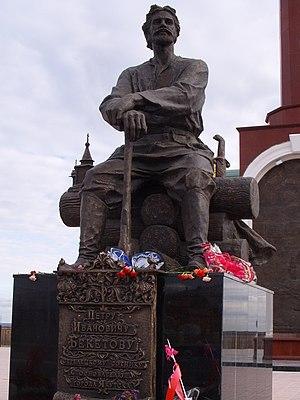
Piotr Ivanovitch Beketov est un explorateur russe, né vers 1600 et mort vers 1661. Ce chef cosaque de la Sibérie y fonda plusieurs villes, dont Iakoutsk, Tchita et Nertchinsk.